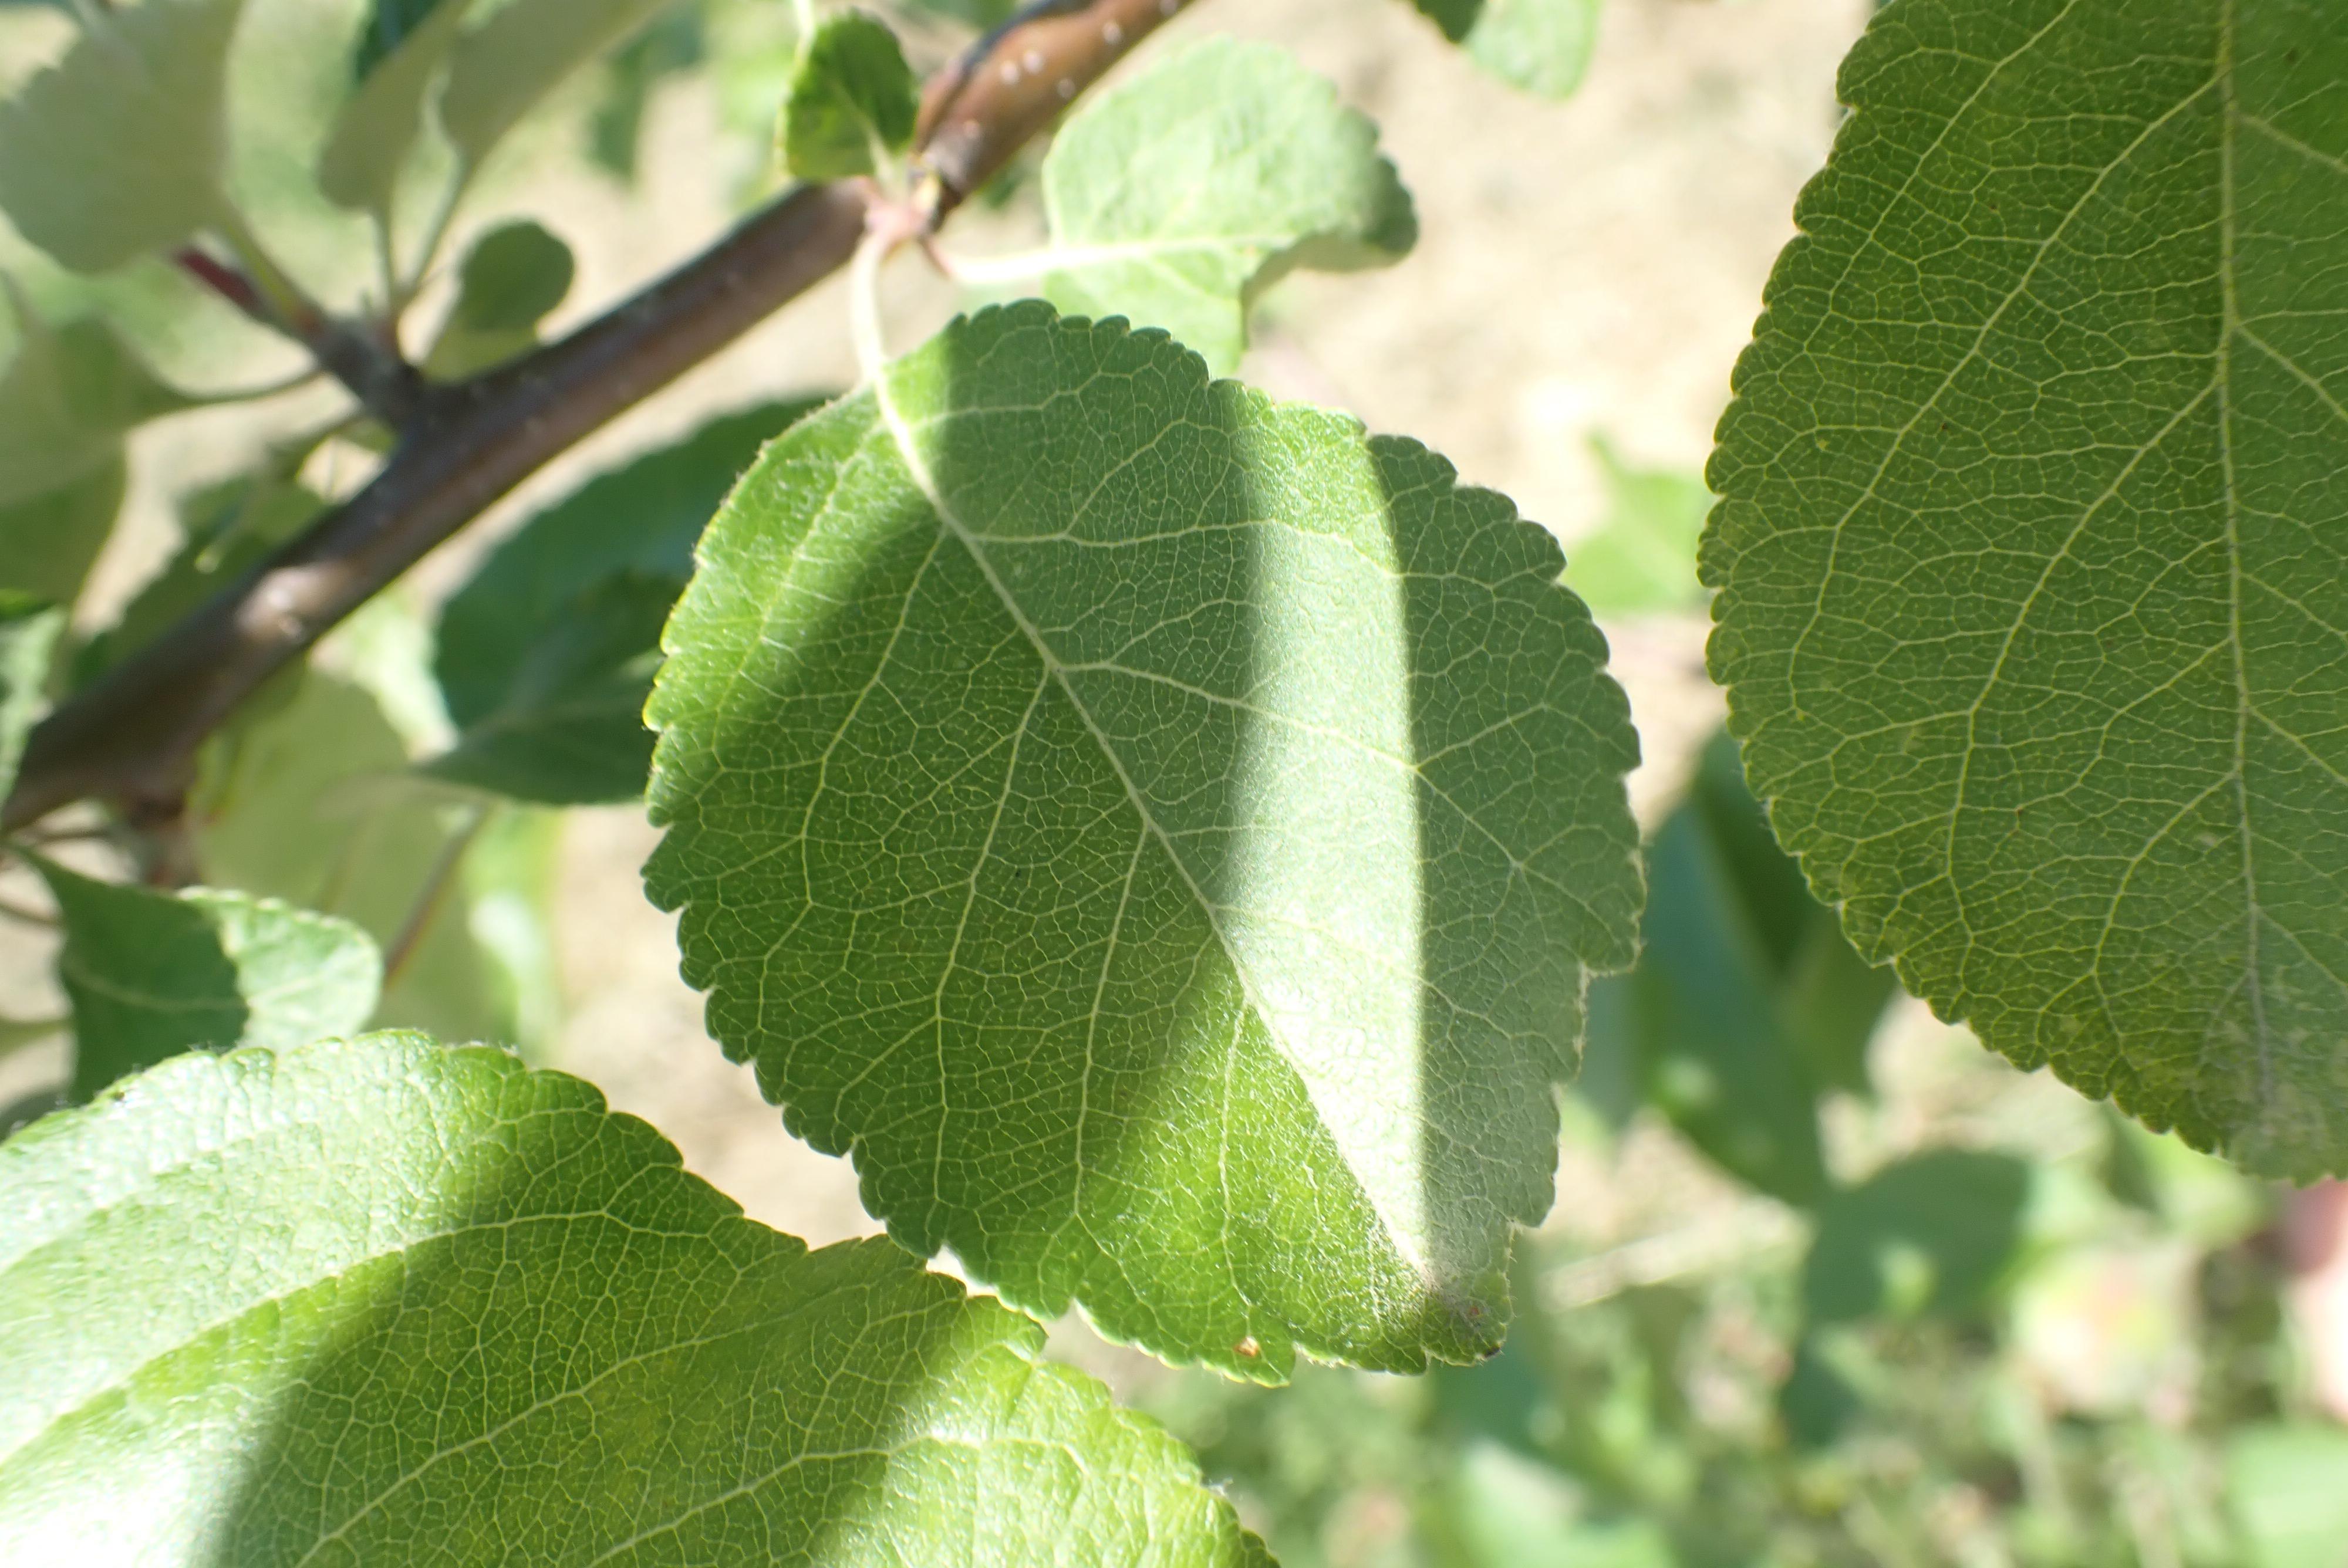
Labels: healthy